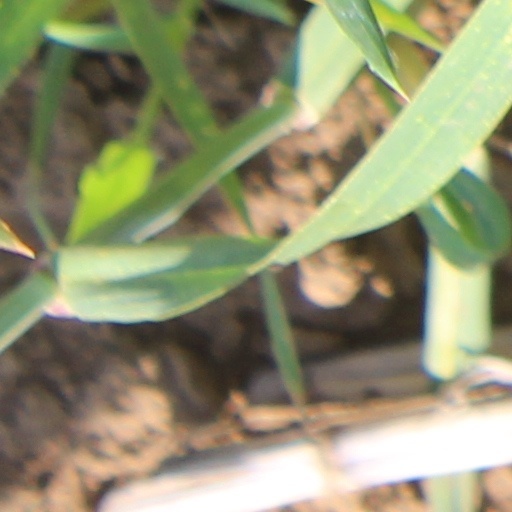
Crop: wheat